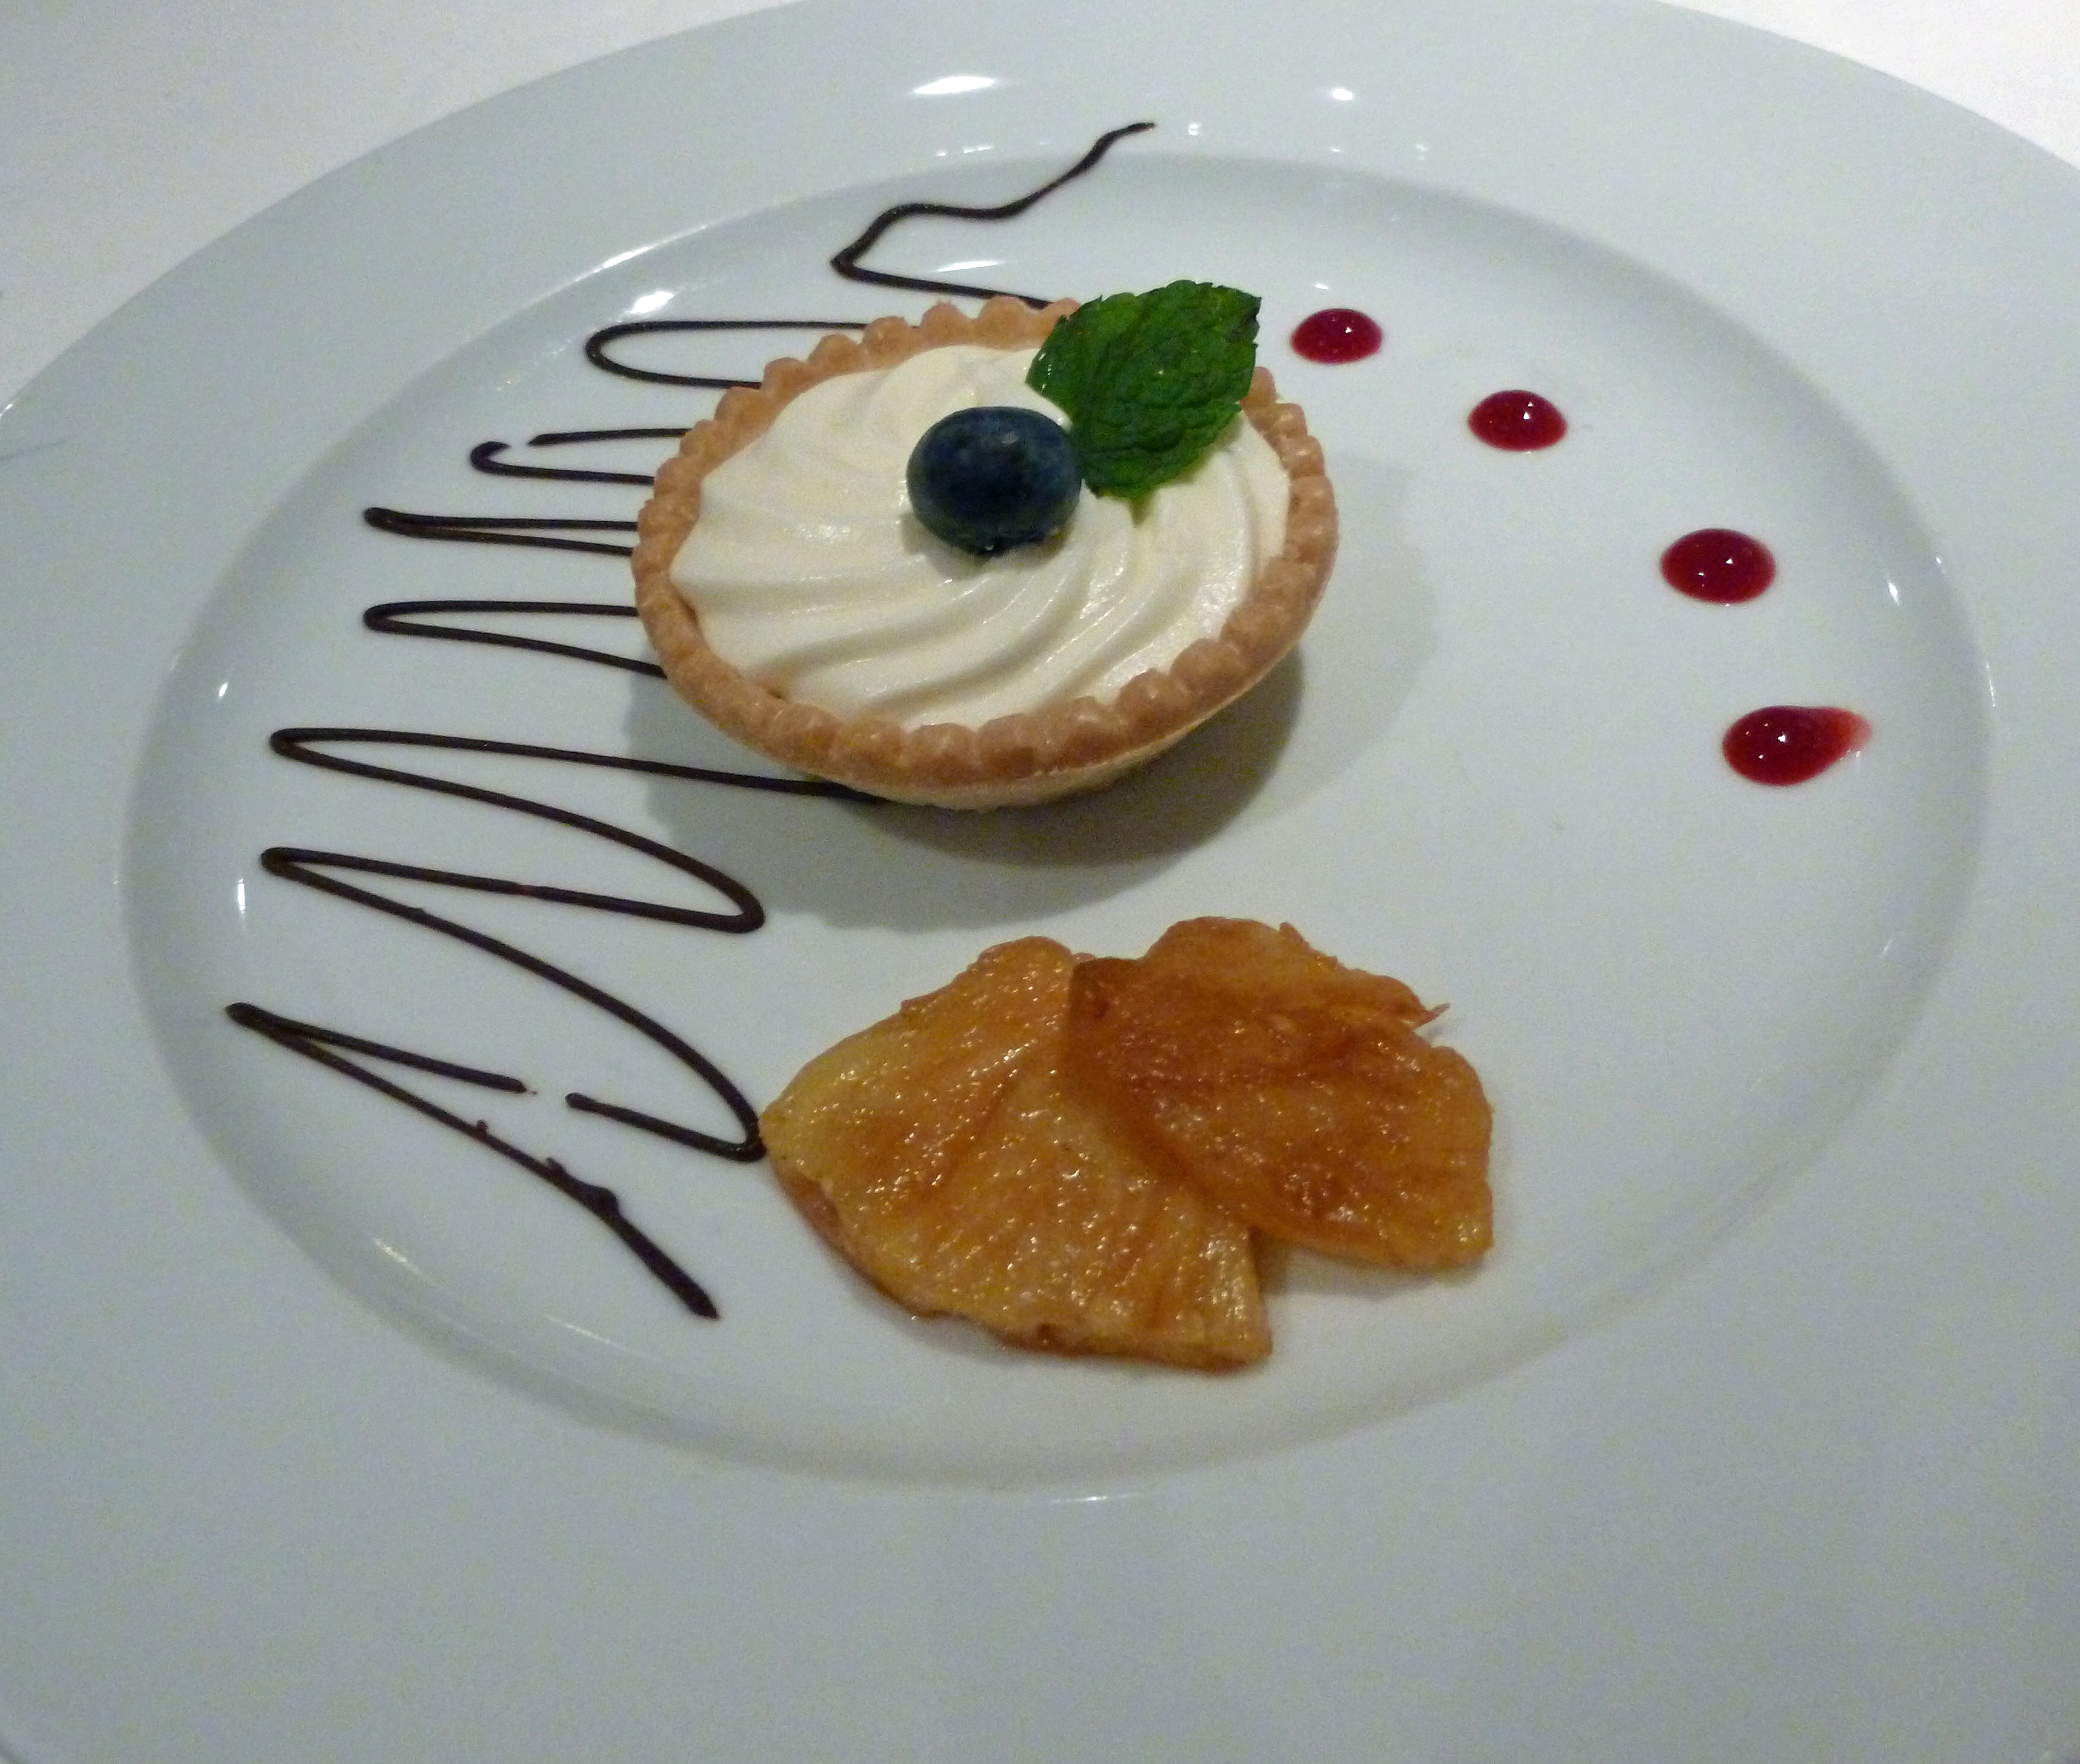
dish, meal, food, produce, breakfast, dessert, eat, cuisine, cook